Eomurruna

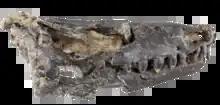
Referred skull

"Eomurruna" represents a small, lizard-like organism, only reaching a length of 175mm. It possessed a very short tail, a long flat body as well as enlarged bulbous teeth, a feature not often seen among procolophonids. "Eomurruna" represents an intermediate stage between a more primitive tooth pattern seen in owenettids, whereas the lower teeth abduct near the side of the tongue, resulting in no tooth-to-tooth collision between the upper and lower teeth. This trait is seen within most horned procolophonids, as an adaptation for herbivory.